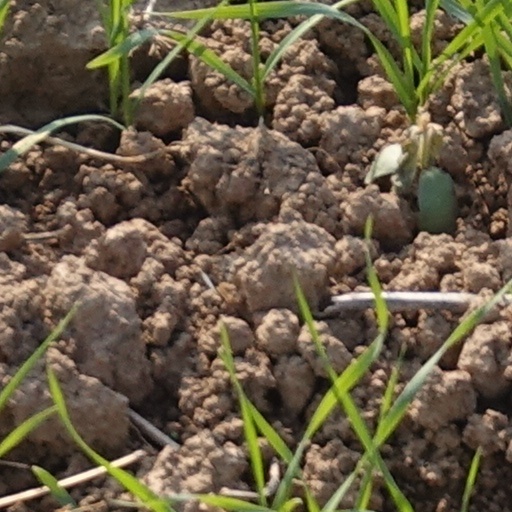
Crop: wheat